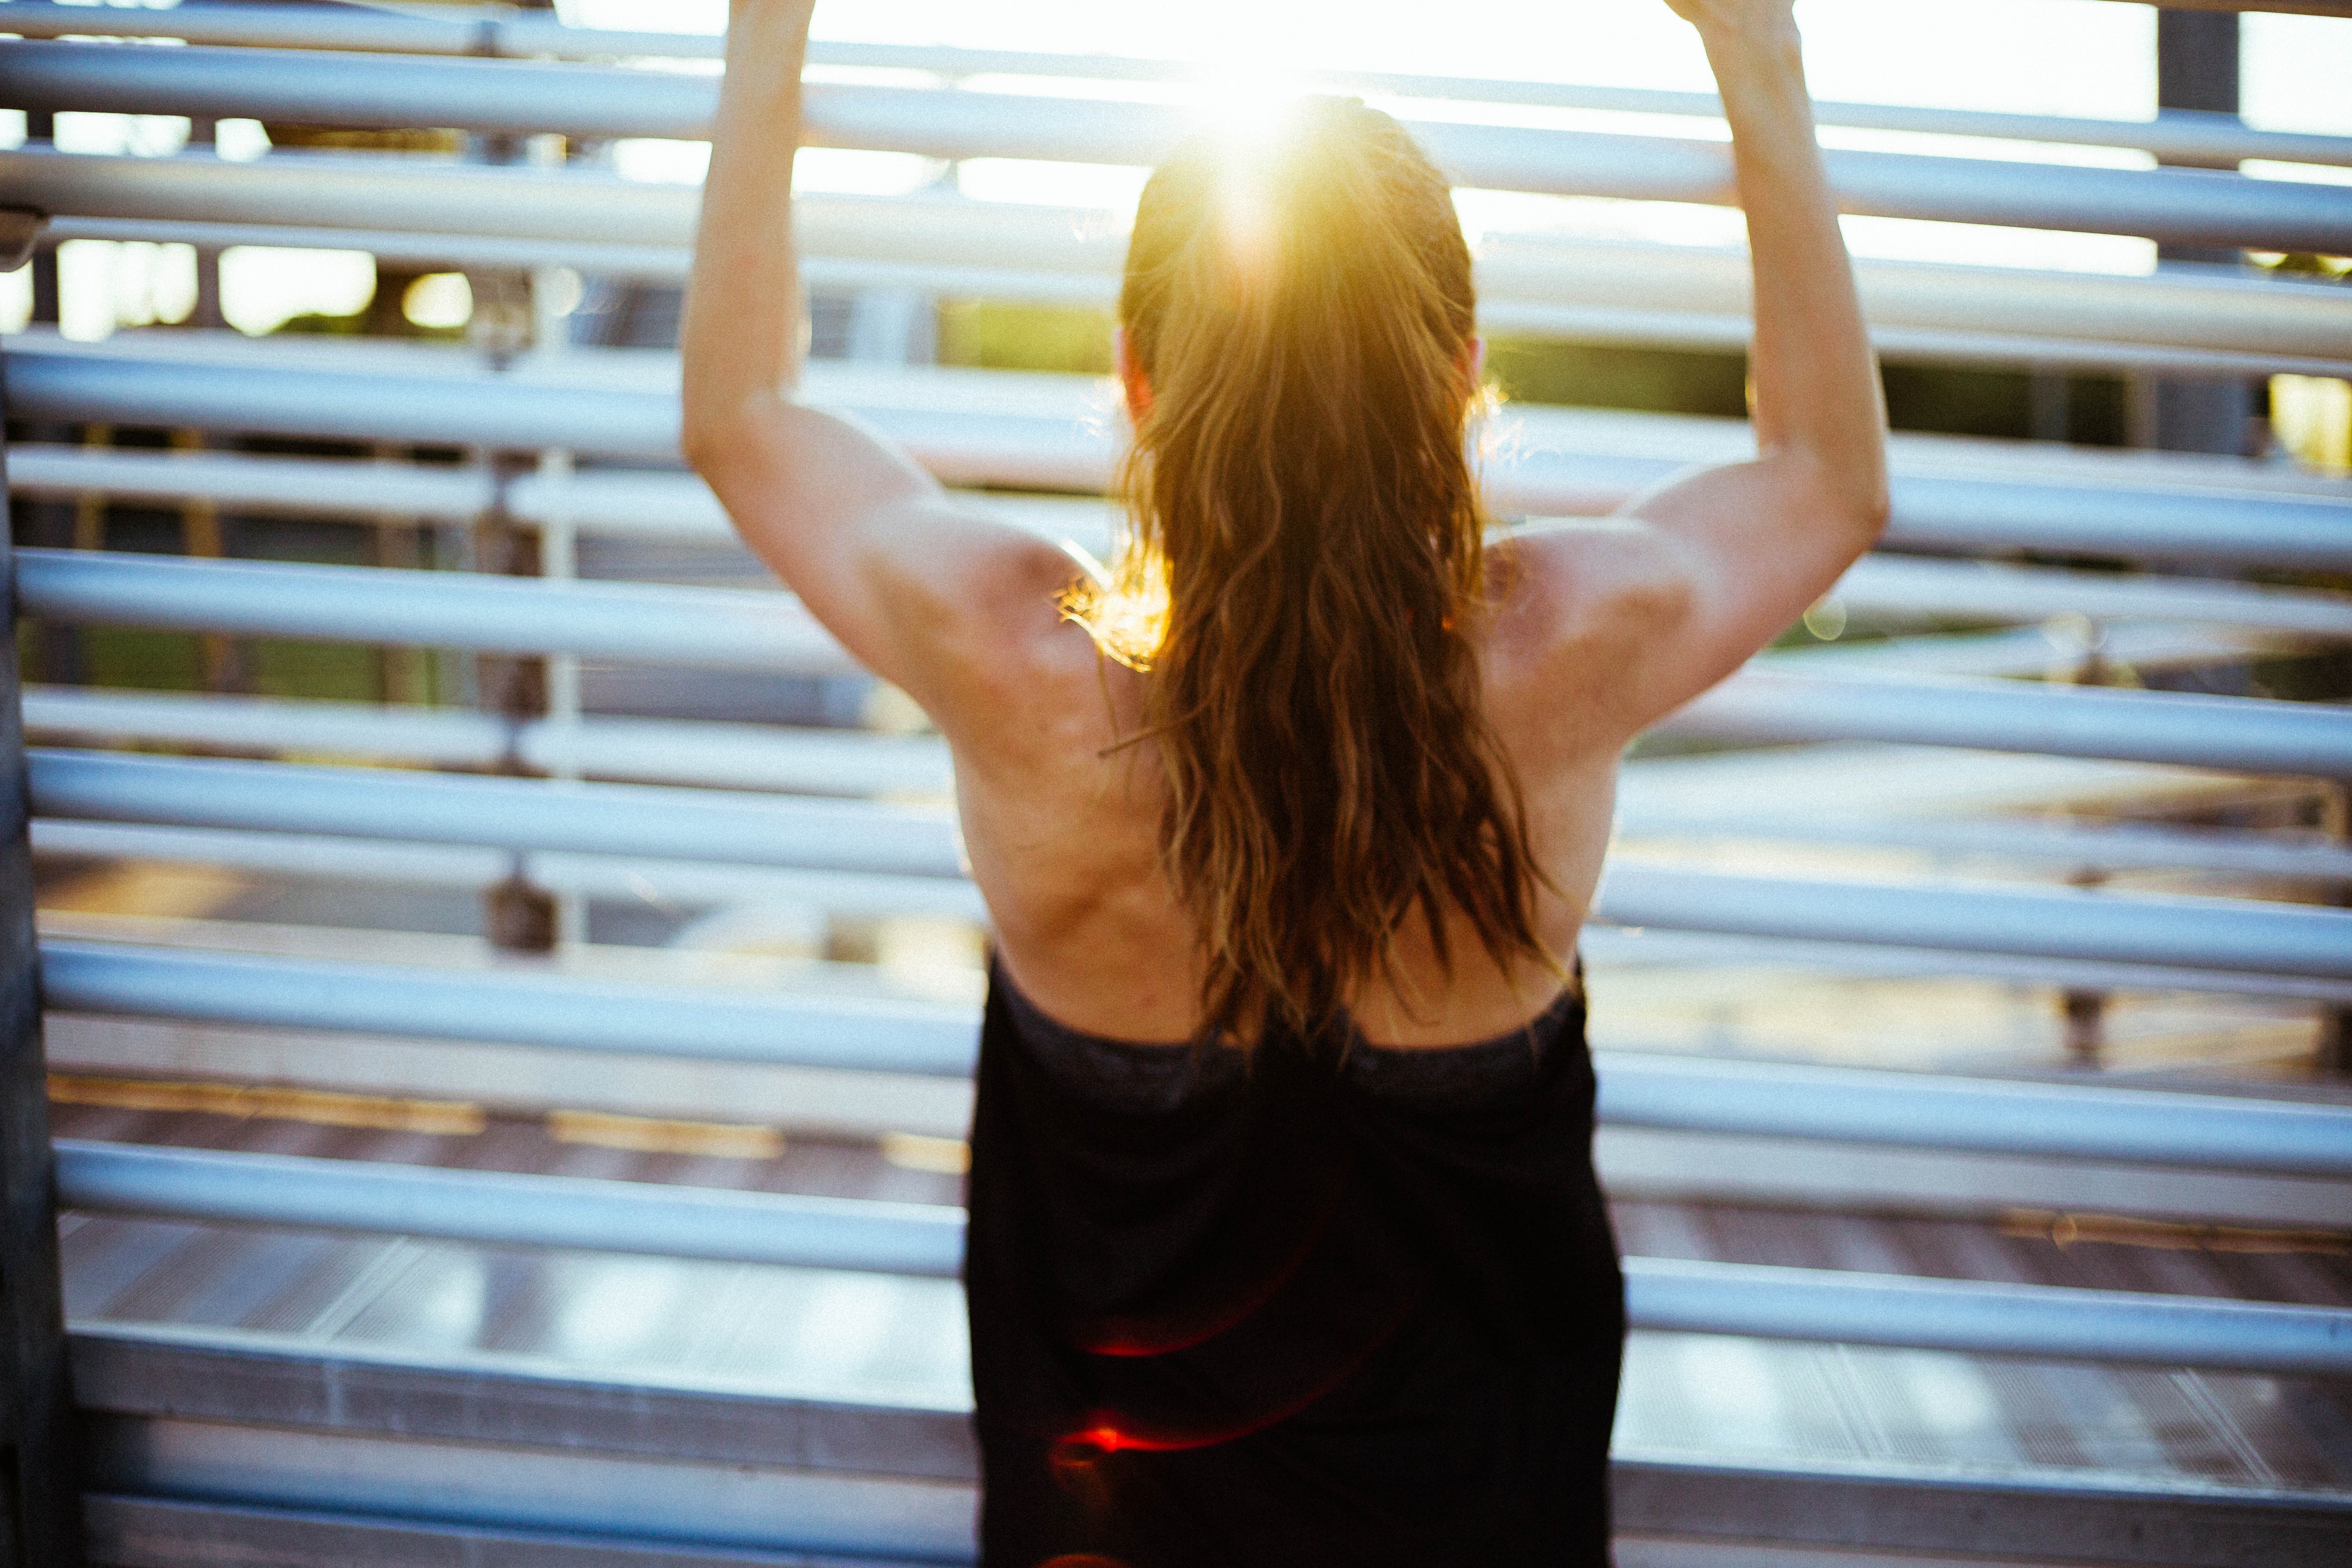
person, structure, girl, model, room, muscle, dress, sports, human action, physical fitness